Jail industry

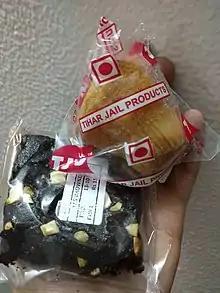
Tihar jail products

The Central Jail Factory, a subunit of the Delhi Prisons Department, is a prominent establishment that employs around 400 inmates in various units. The factory focuses on the all-around welfare, including reformation, rehabilitation and reintegration of inmates, who are trained in skilled trades such as carpentry, chemical, paper, weaving and tailoring. The factory also provides training in various skilled trades based on the interests of the inmates and using state-of-the-art machinery.